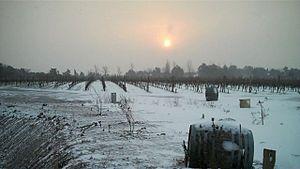
L’aude, appelé vin de pays de l'Aude jusqu'en 2009, est un vin français d'indication géographique protégée départementale produit sur l'ensemble du vignoble du département du Aude.